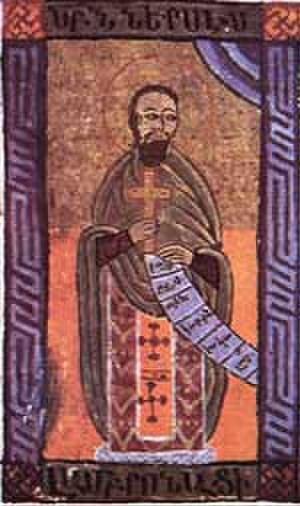
Nersès de Lampron ou Nersès Lambronatsi est un archevêque arménien de Tarse. Il joue un rôle important dans les tentatives d’union de l’Église apostolique arménienne de son époque. Il est également considéré du fait de la qualité, de l’abondance et de la variété de sa production comme l’un des principaux écrivains de la littérature arménienne médiévale.